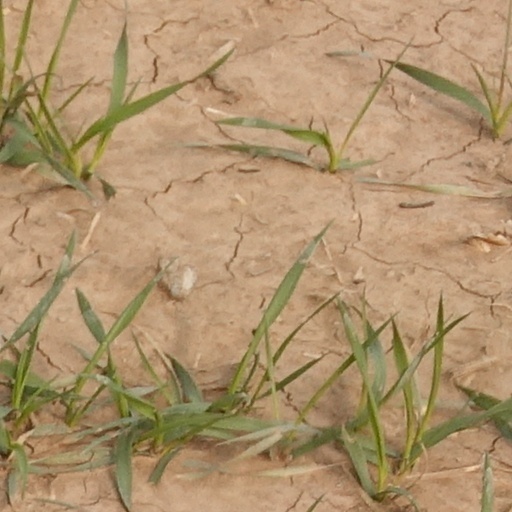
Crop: wheat